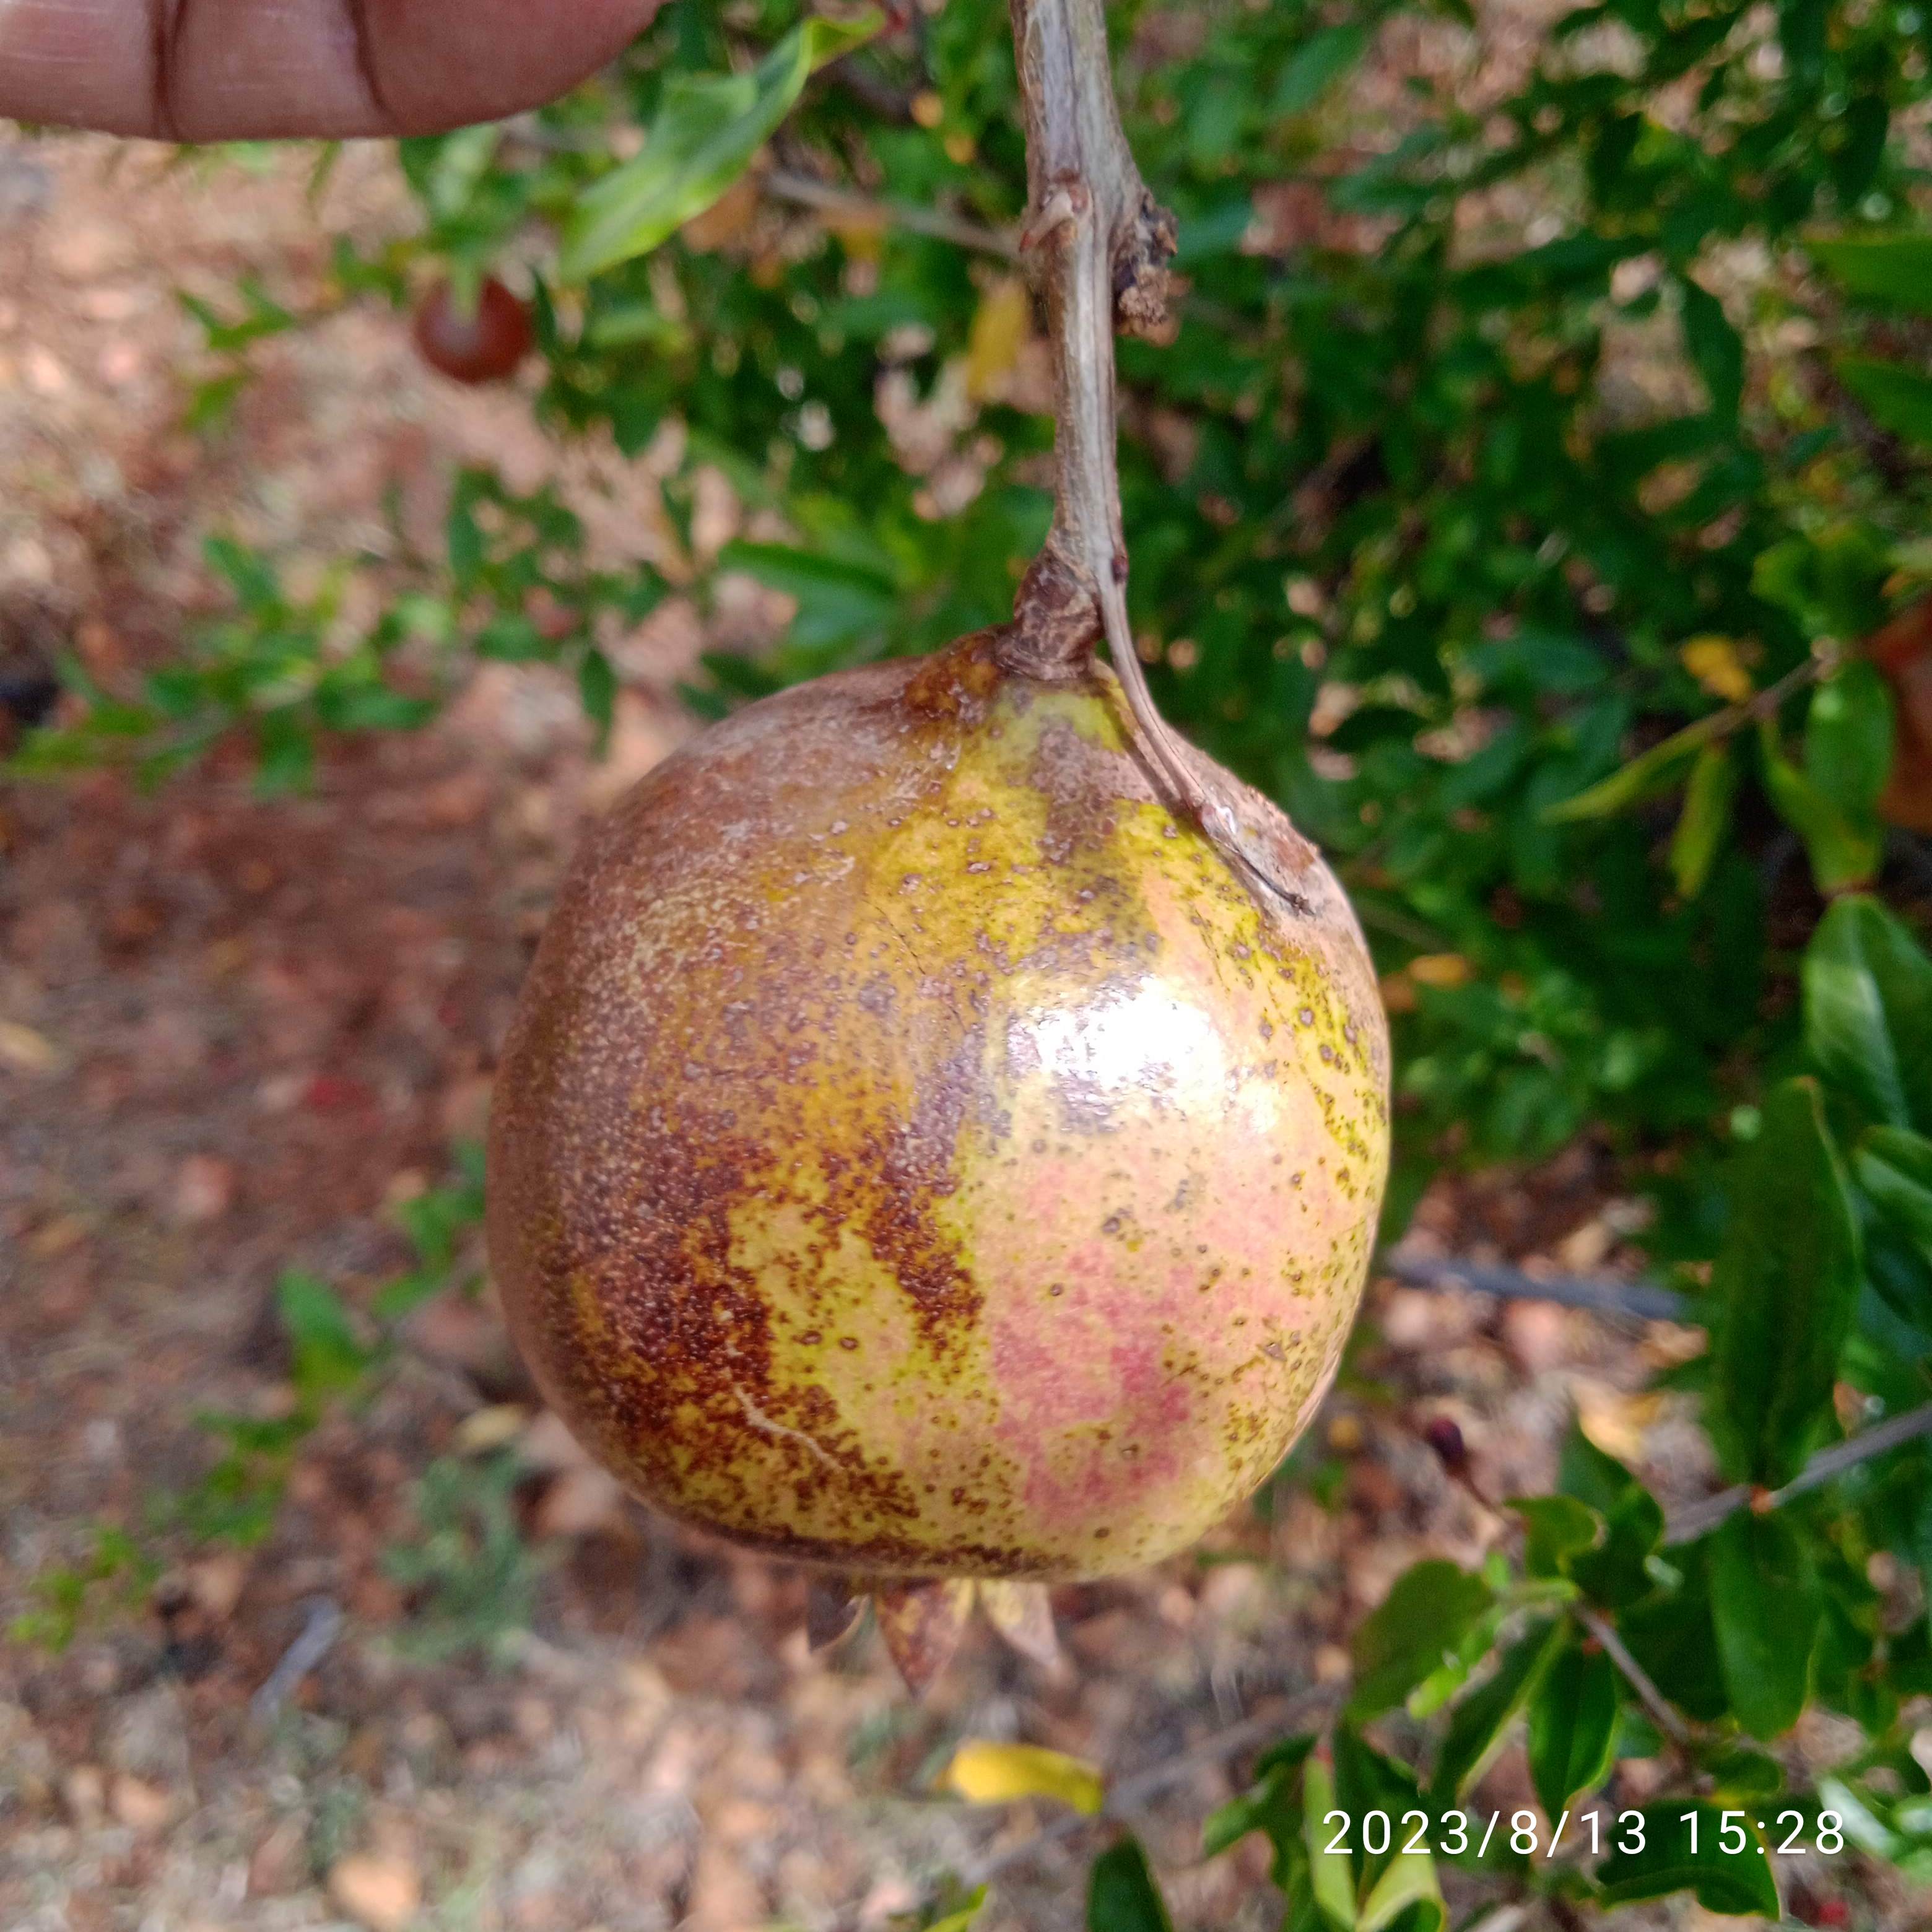
Label: Cercospora